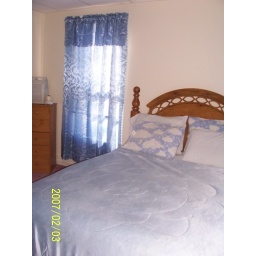
Another window in bedroom